Allan Loney

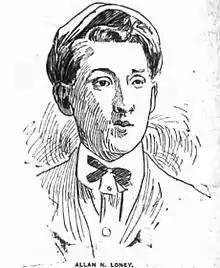

Allan Nelson Loney (May 3, 1885 – March 2, 1965) was a Canadian ice hockey player from the Ontario town of Maxville. He was the only son of Ephram Allen Loney and Jerusha Ann Adams of Maxville.